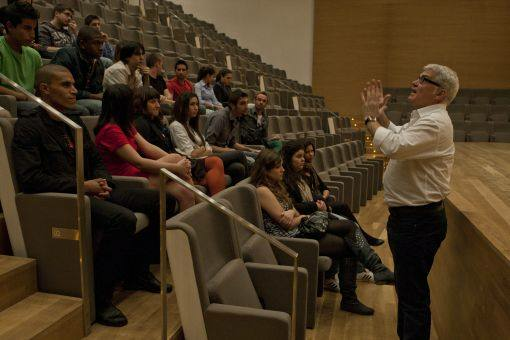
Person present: Yes